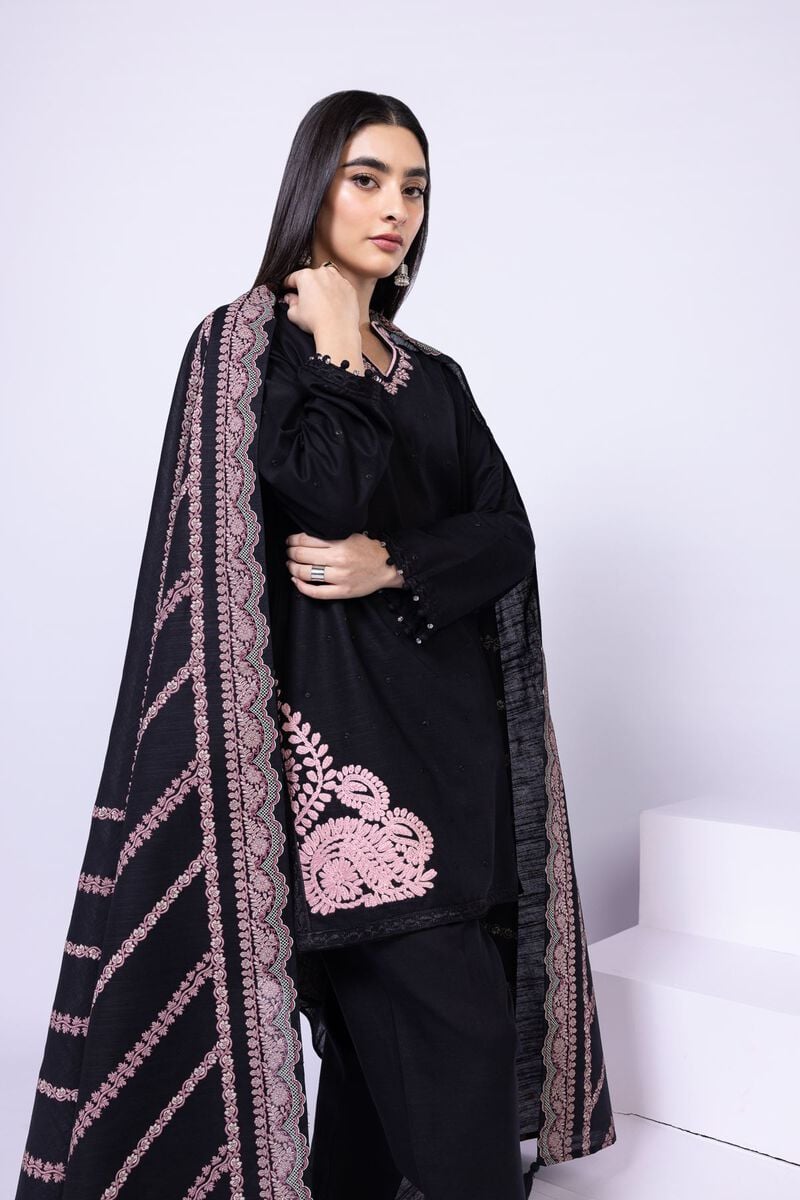
black pink embroidered dupatta